Paratrooper (video game)

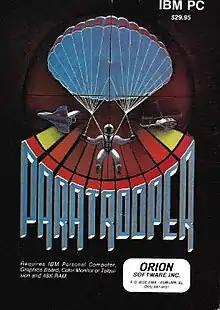

Paratrooper is a 1982 fixed shooter written by Greg Kuperberg and published by Orion Software as a self-booting disk for IBM PC compatibles. It is based on a 1981 Apple II game called "Sabotage" developed by Mark Allen.